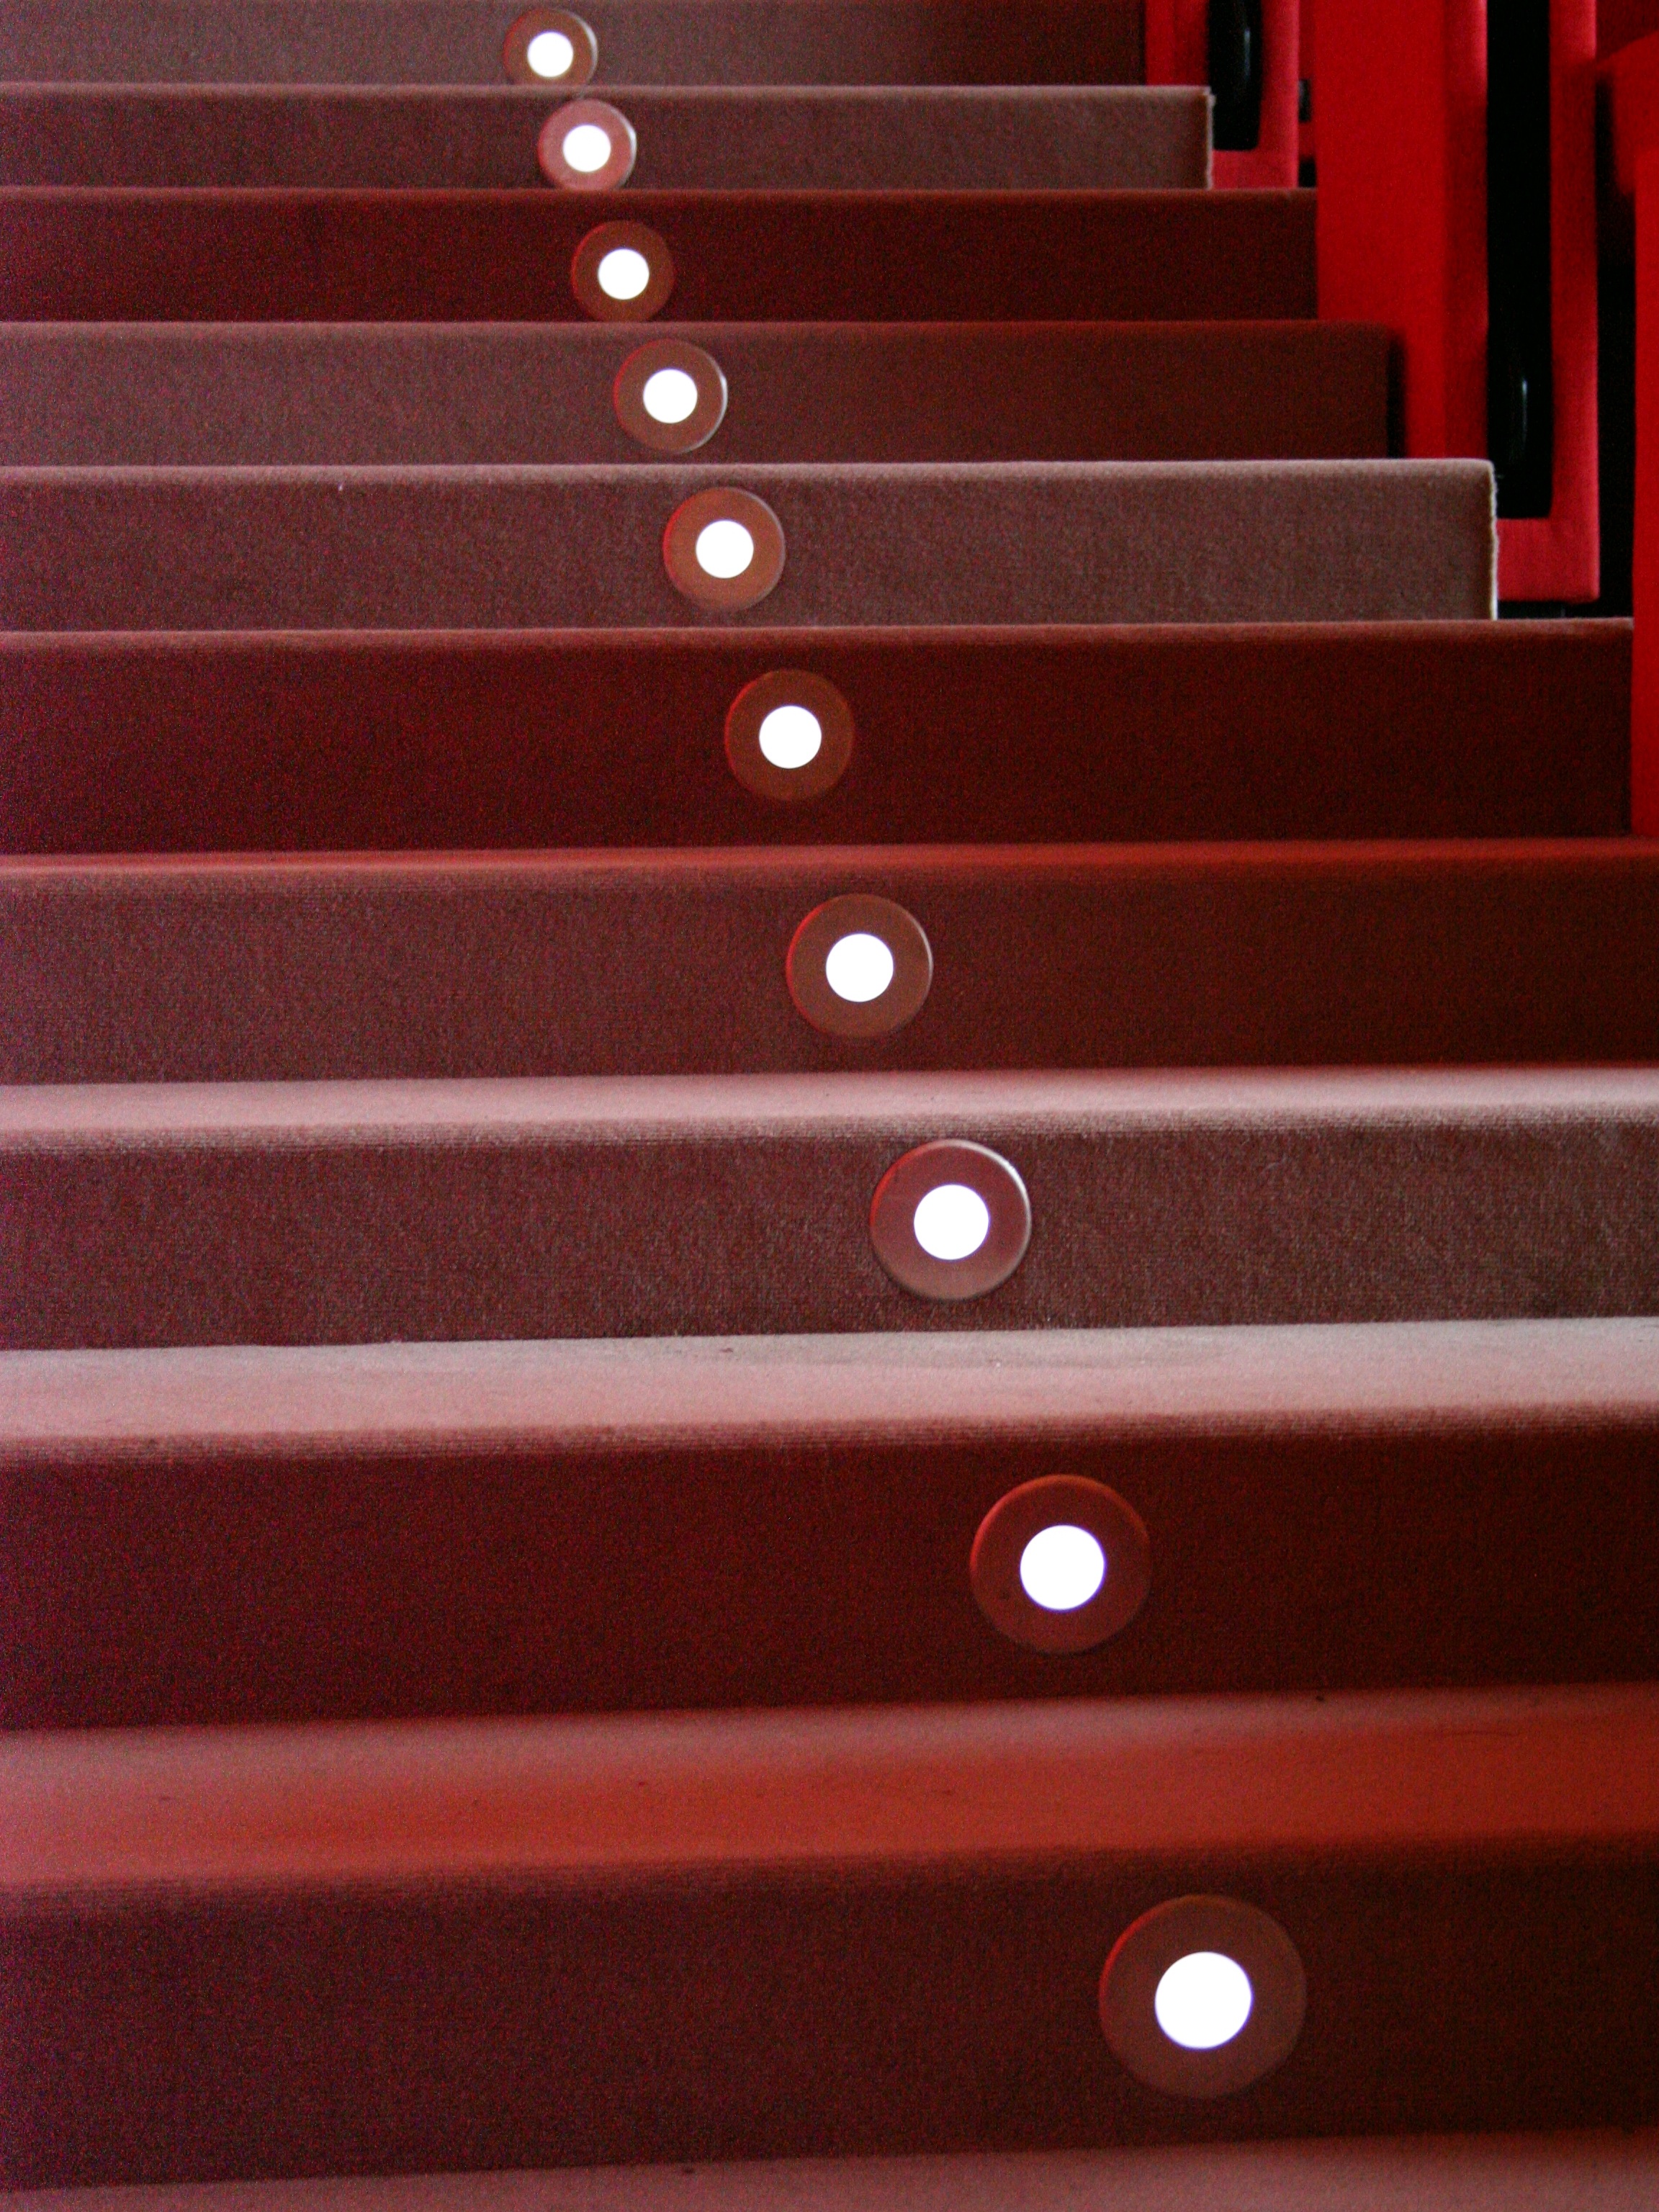
light, wood, floor, steps, line, red, color, furniture, interior design, design, hardwood, lamps, led, shape, flooring, stairways, window covering